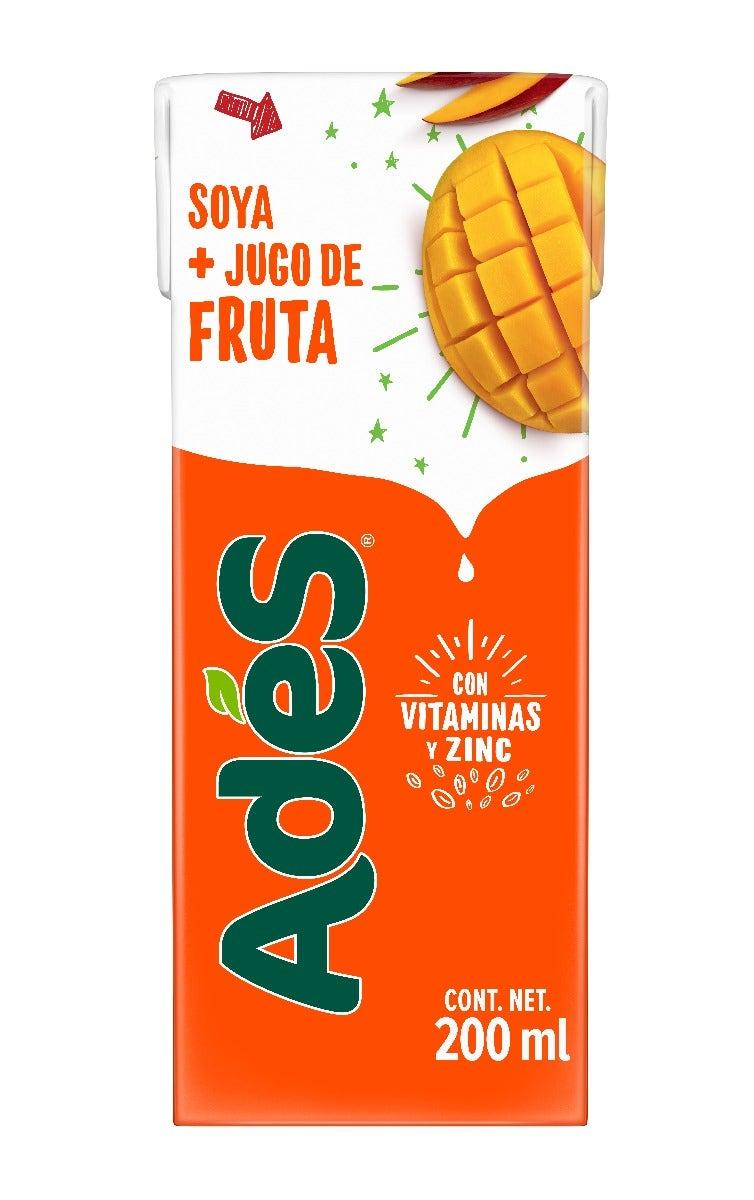
A soy-based AdeS drink with mango juice in a 200-mililiters cardboard carton